Lacy Walter Giles Yea

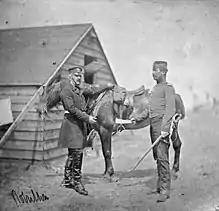
Colonel W.L.Yea with his horse, receives a signal from his adjutant, Lt.J.St Clair Hobson. Both were killed at Sevastopol

Lacy Walter Giles Yea (May 20, 1808–June 18, 1855) was a British Army colonel, known for his role in the Crimean War, where he was killed in action.